Klondyke, Arizona

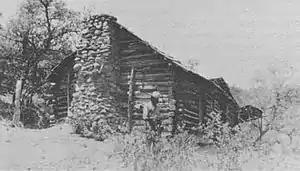
The Power's Cabin as it appeared before restoration.

According to Bobby Zlatevski, ""Klondyke is the home of one of Arizonas most notorious stories which has elements of Old West tragedies."" The Klondyke Cemetery, located southeast of town, holds the remains of "Old Man" Jeff Power, his mother, Martha Jane, his sons, John and Tom, and his daughter, Ola May.